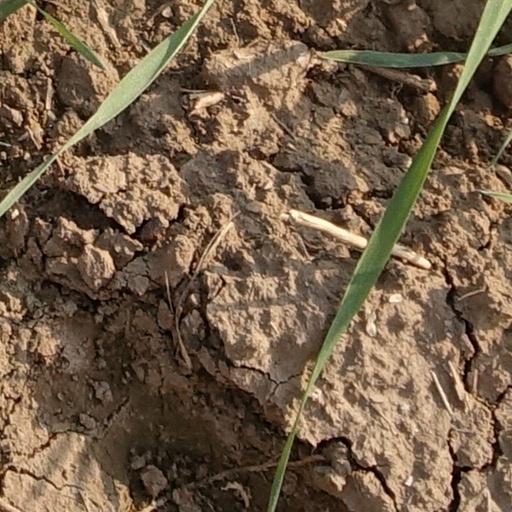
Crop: wheat